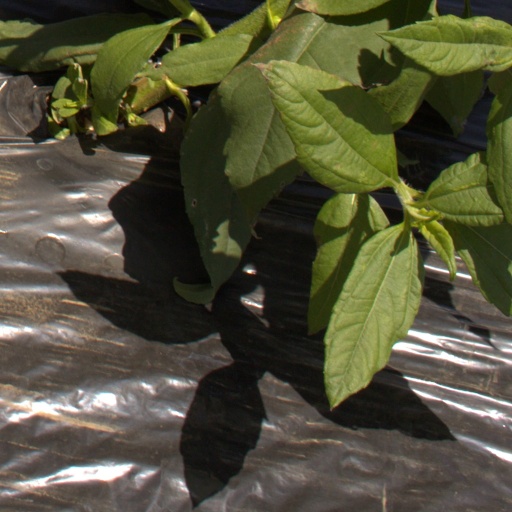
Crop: Jerusalem artichoke